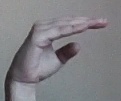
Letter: jeem